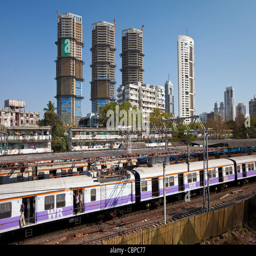
high rise developments by a city and the train